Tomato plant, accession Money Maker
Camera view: bottom (45 deg); turntable rotation: 150 degrees
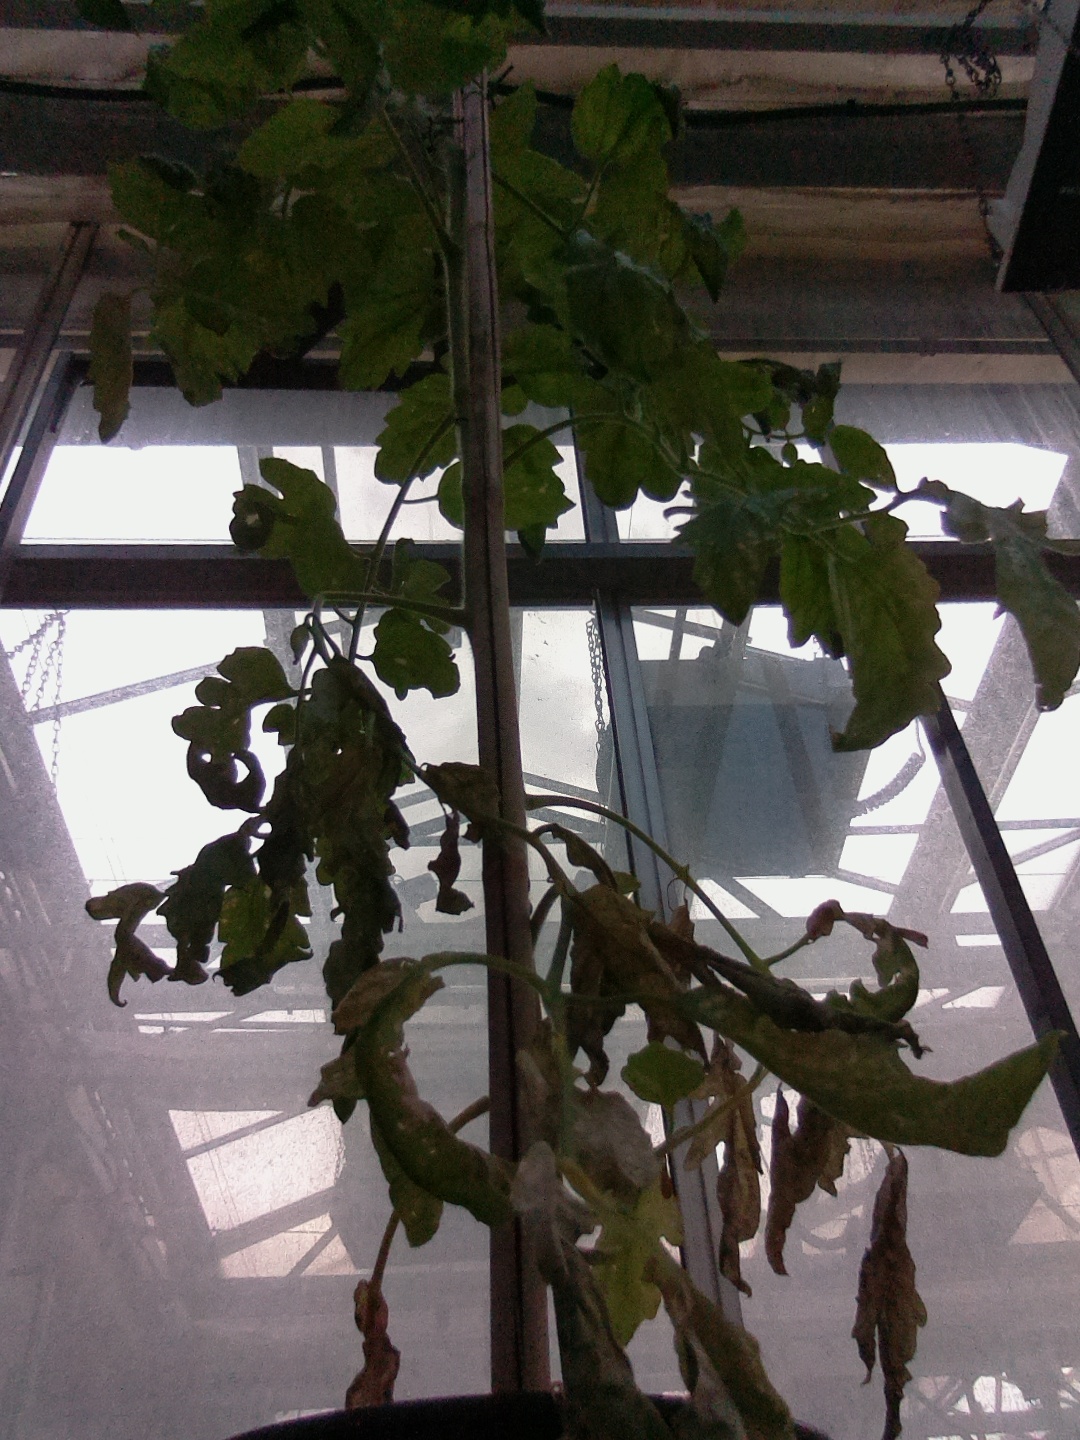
BBCH growth stage 73: 30%-40% of final fruit size